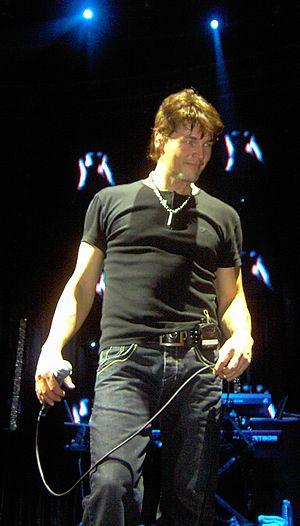
Spellemannprisen est un prix remis aux artistes norvégiens qui se sont fait remarquer de manière positive au cours de l'année. Le comité de désignation des nominés et des gagnants fut mis en place sur l'initiative de l'IFPI norvégienne : l'organisation internationale de l'industrie du disque. Les prix ont été distribués pour la première fois en 1973 pour l'année 1972 et ont été ensuite remis chaque année.